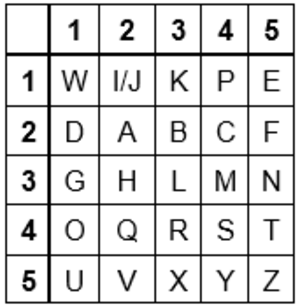
Cette image représente le carré de Polybe sous la forme la plus simple avec la clé
Le carré de Polybe est une technique de chiffrement par substitution monoalphabétique ancienne, décrite pour la première fois vers 150 av. J.-C. par l'historien grec éponyme. Celle-ci a été utilisée par plusieurs civilisations de différentes manières tout au long de l’histoire.